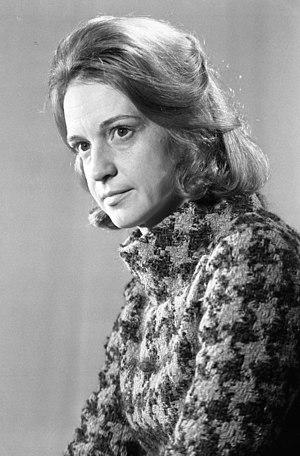
Andrée Lajoie est une juriste et professeure canadienne œuvrant au Québec.